Omegi-tteok

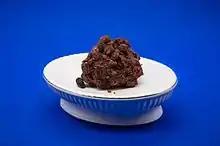
a frontal view of a typical "Omegi Tteok" served on a plate

Omegi-tteok is a type of "tteok" (Korean rice cakes) particular to the region of the Jeju Island, the largest island of the Korean Peninsula. Its traditional form is actually a by-product of the process of making "omegi sul" ("sul" is a Korean word for alcoholic beverages). The modern form of "omegi tteok" uses entirely different ingredients and is only packaged and marketed as "traditional" mainly to be sold as a regional specialty snack for visitors. It is now one of the best selling souvenirs among the tourists in Jeju Island.